Maarten Peeters

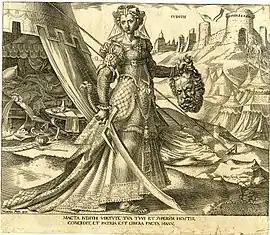
Engraving of Judith inscribed "Martini Petri excu" in the left corner

Maarten Peeters or Marten Peeters van Ghelle ( – 1566) was a Flemish painter, print publisher and dealer active in Antwerp.